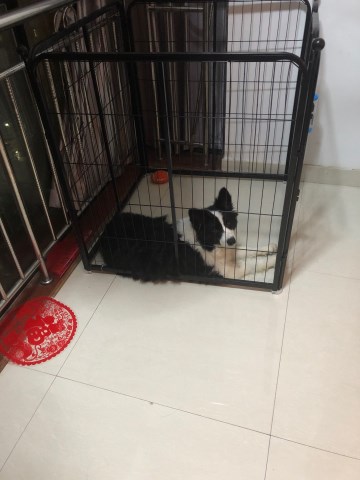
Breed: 2594-n000109-Border_collie